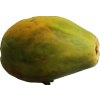
Label: papaya